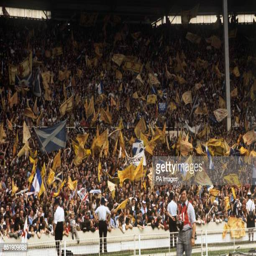
police keep an eye on the crowd during a match